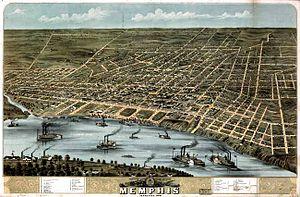
Vue sur Memphis en 1870
Un plan hippodamien ou hippodaméen, est, en urbanisme, un type d'organisation de la ville dans lequel les rues sont rectilignes et se croisent en angle droit, créant des îlots de forme carrée ou rectangulaire.
Memphis est une ville située dans l'État du Tennessee, aux États-Unis. Ville portuaire située sur le fleuve Mississippi, Memphis représente le plus grand centre industriel du Tennessee ; elle est le siège du comté de Shelby. Memphis est considérée comme « le berceau du blues » et la célèbre rue Beale Street rassemble de nombreux clubs dont celui de B. B. King. La ville est aussi connue des amateurs de rock 'n' roll. Elvis Presley, qui a grandi à Memphis, y a acheté une demeure somptueuse, Graceland, dans laquelle il est mort le 16 août 1977.
L'Histoire du Tennessee a été marquée par les travaux d'infrastructures publiques, comme l'intervention des militaires au début du XIXᵉ siècle pour rendre praticable la Piste Natchez, permettant la circulation dans ce territoire, qui ne bénéficiait pas des mêmes facilités fluviales que l'Ohio, l'Indiana ou le Kentucky, autres portes de la Conquête de l'Ouest. Cent trente ans plus tard, d'autres travaux d'infrastructures publiques ont été entrepris pour valoriser le potentiel industriel et agricole de la rivière Tennessee après la Crise de 1929.